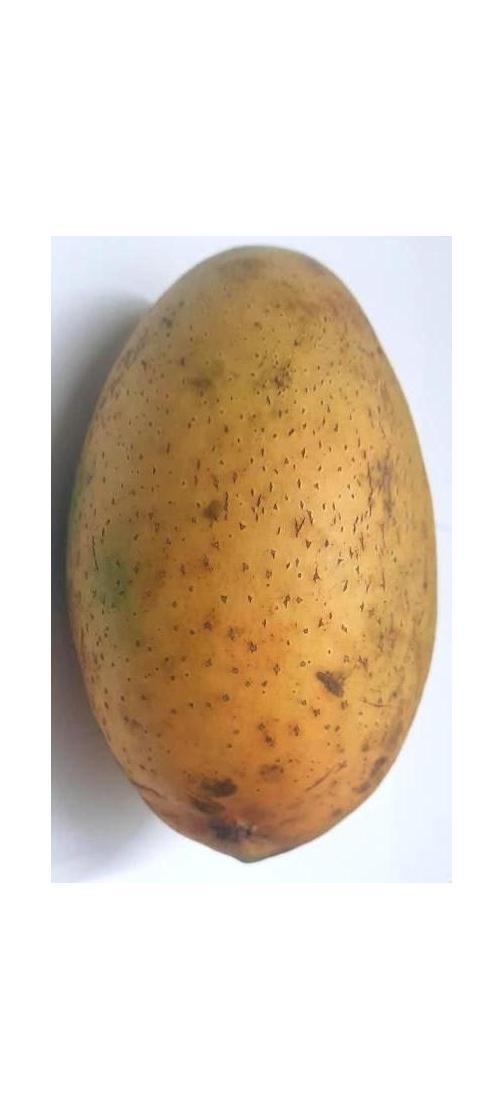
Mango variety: Ashshina Classic